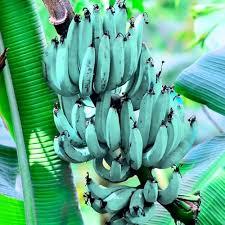
Mimea ya ukulima inaonekana ikiwa ni mmea wa ndizi ambao umemea matunda. Matunda ambayo ni ndizi yanaonekana kwenye shamba na ni ukulima unaendelea.